Thomas L. Thomas

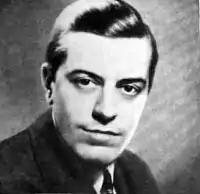
Thomas L. Thomas in a 1946 advertisement for RCA Victor

Thomas Llyfnwy Thomas (23 February 1911 – 17 April 1983) was a Welsh American baritone concert singer who achieved fame for his performances both in concert halls and on television and radio, most notably on "The Voice of Firestone", where he was the most frequently featured singer. His concert repertoire included lieder, opera arias, ballads, spirituals and songs from musical theatre and operetta.